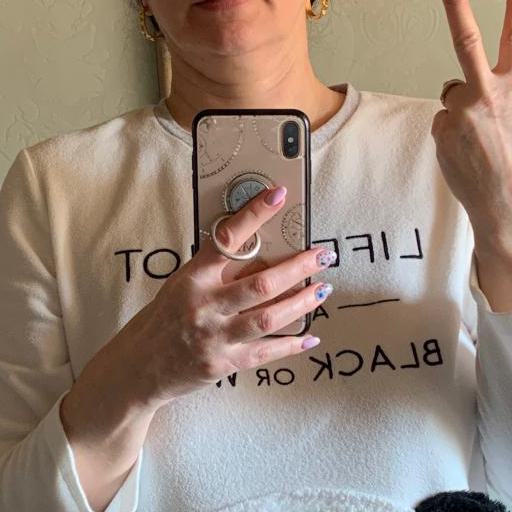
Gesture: no_gesture